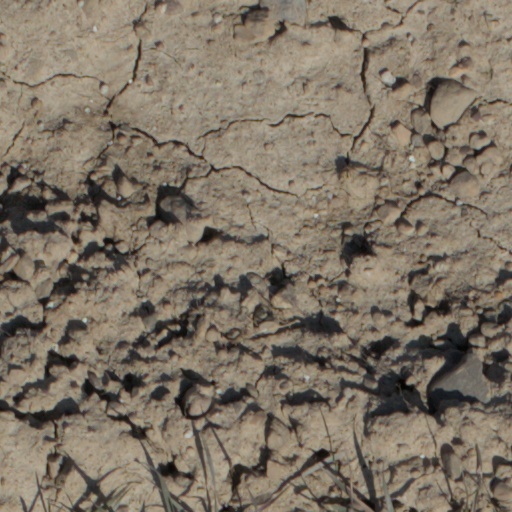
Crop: wheat